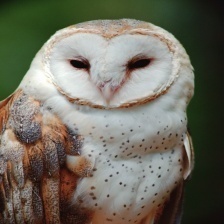
Species: BARN OWL
Scientific name: TYTO ALBA
ImageNet parent category: great_grey_owl